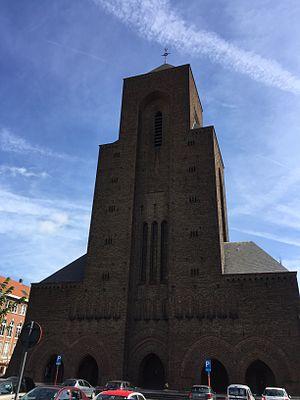
Eglise Saint-adrien (Bruxelles)2
L'avenue Général Dossin de Saint-Georges relie l'avenue des Grenadiers à l'avenue du Pesage en traversant l'avenue Armand Huysmans. Accueillant l'église Saint-Adrien au centre de son premier tronçon, plus large, l'avenue ouvre la perspective sur celle-ci.
L'église Saint-Adrien est une église catholique sise avenue Général Dossin de Saint-Georges, dans le quartier de Boondael à Ixelles. Construite en 1938, pour remplacer la chapelle de Boondael comme lieu de culte catholique, c'est une église paroissiale pour la communauté catholique d'Ixelles. L'église Saint-Adrien et également un lieu de culte de la communauté maronite.